Vaniyambadi

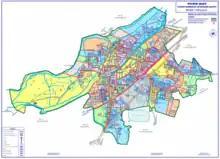
Map of Vaniyambadi

Since 1952, the Vaniyambadi Assembly seat was held by the ADMK four times (1980, 2002 (by-election), 2011 and 2016), by the DMK four times (1962, 1989, 1996 and 2006), by the Indian National Congress three times (1957, 1984 and 1991) and by independent candidates four times (1952, 1971, 1977 and 2001). Present MLA is "G. Sendhil Kumar" from AIADMK.